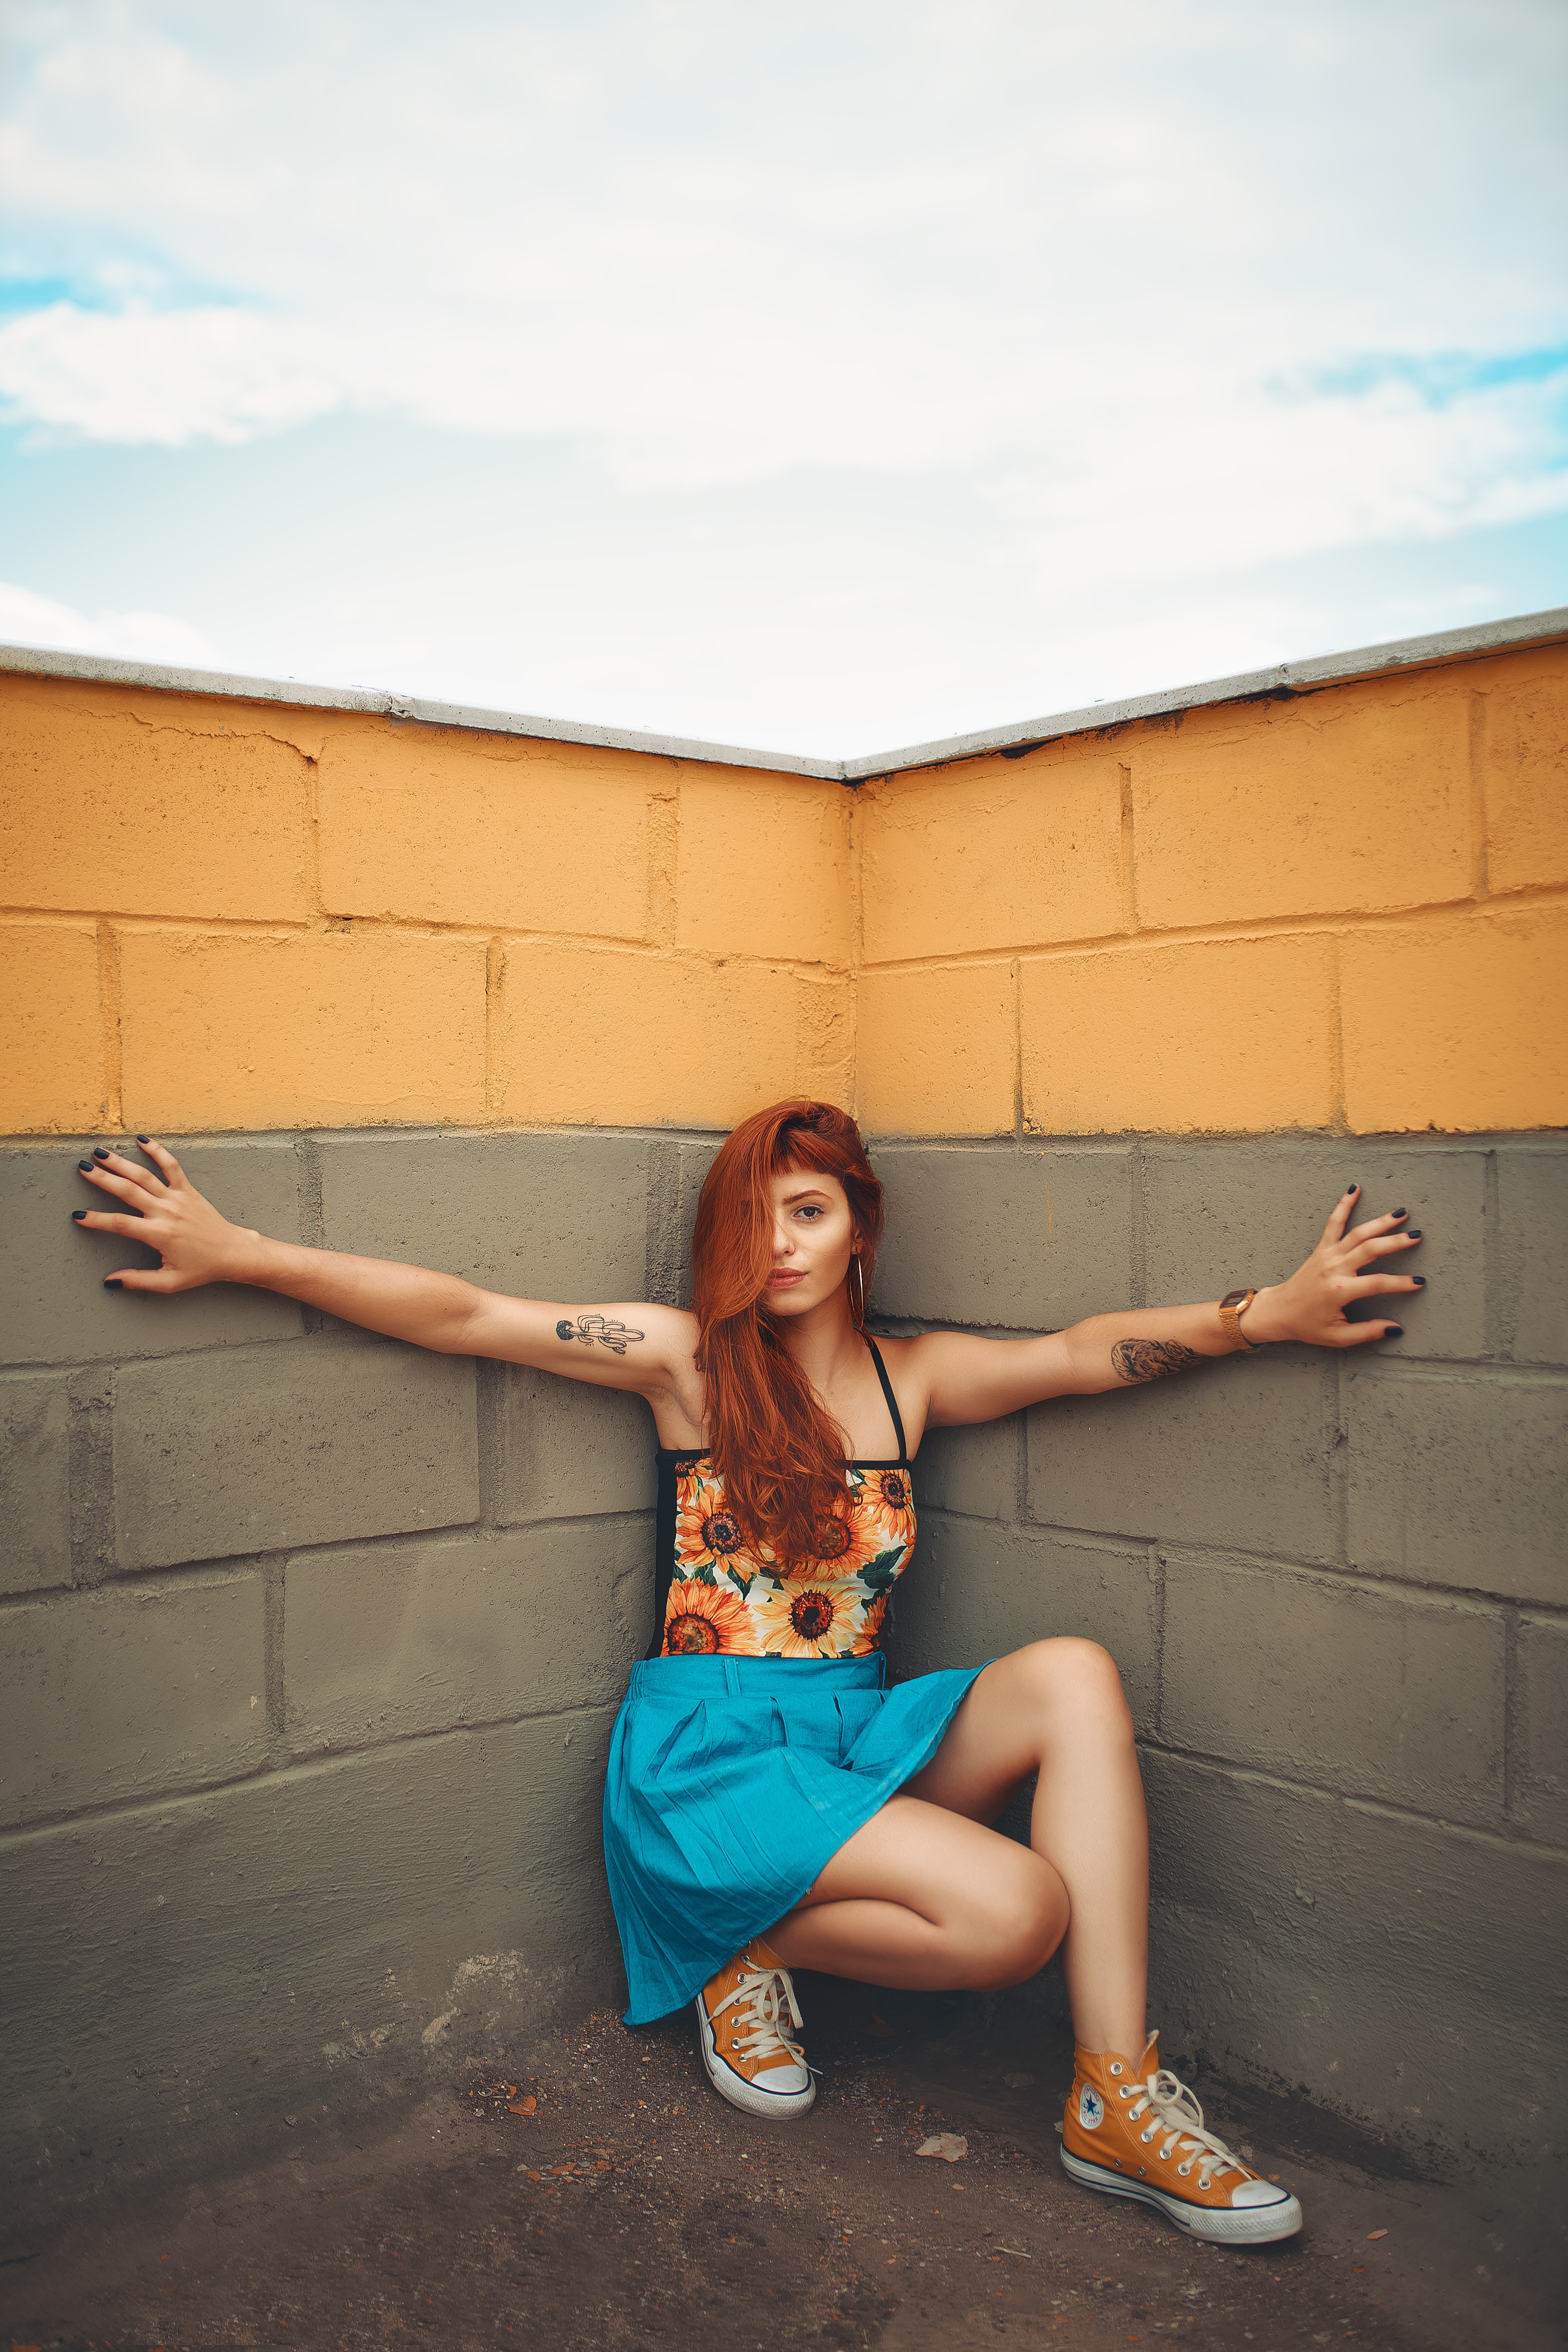
People in nature, blue, beauty, sitting, fun, happy, summer, leg, long hair, photography, human leg, photo shoot, smile, vacation, leisure, flash photography, fawn